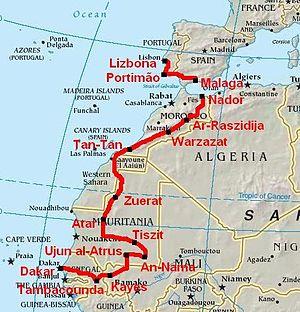
Aïoun El Atrouss, en arabe : عيون العتروس, est une ville et une commune du sud de la Mauritanie, située dans la région Hodh El Gharbi, sur la route de l'Espoir.